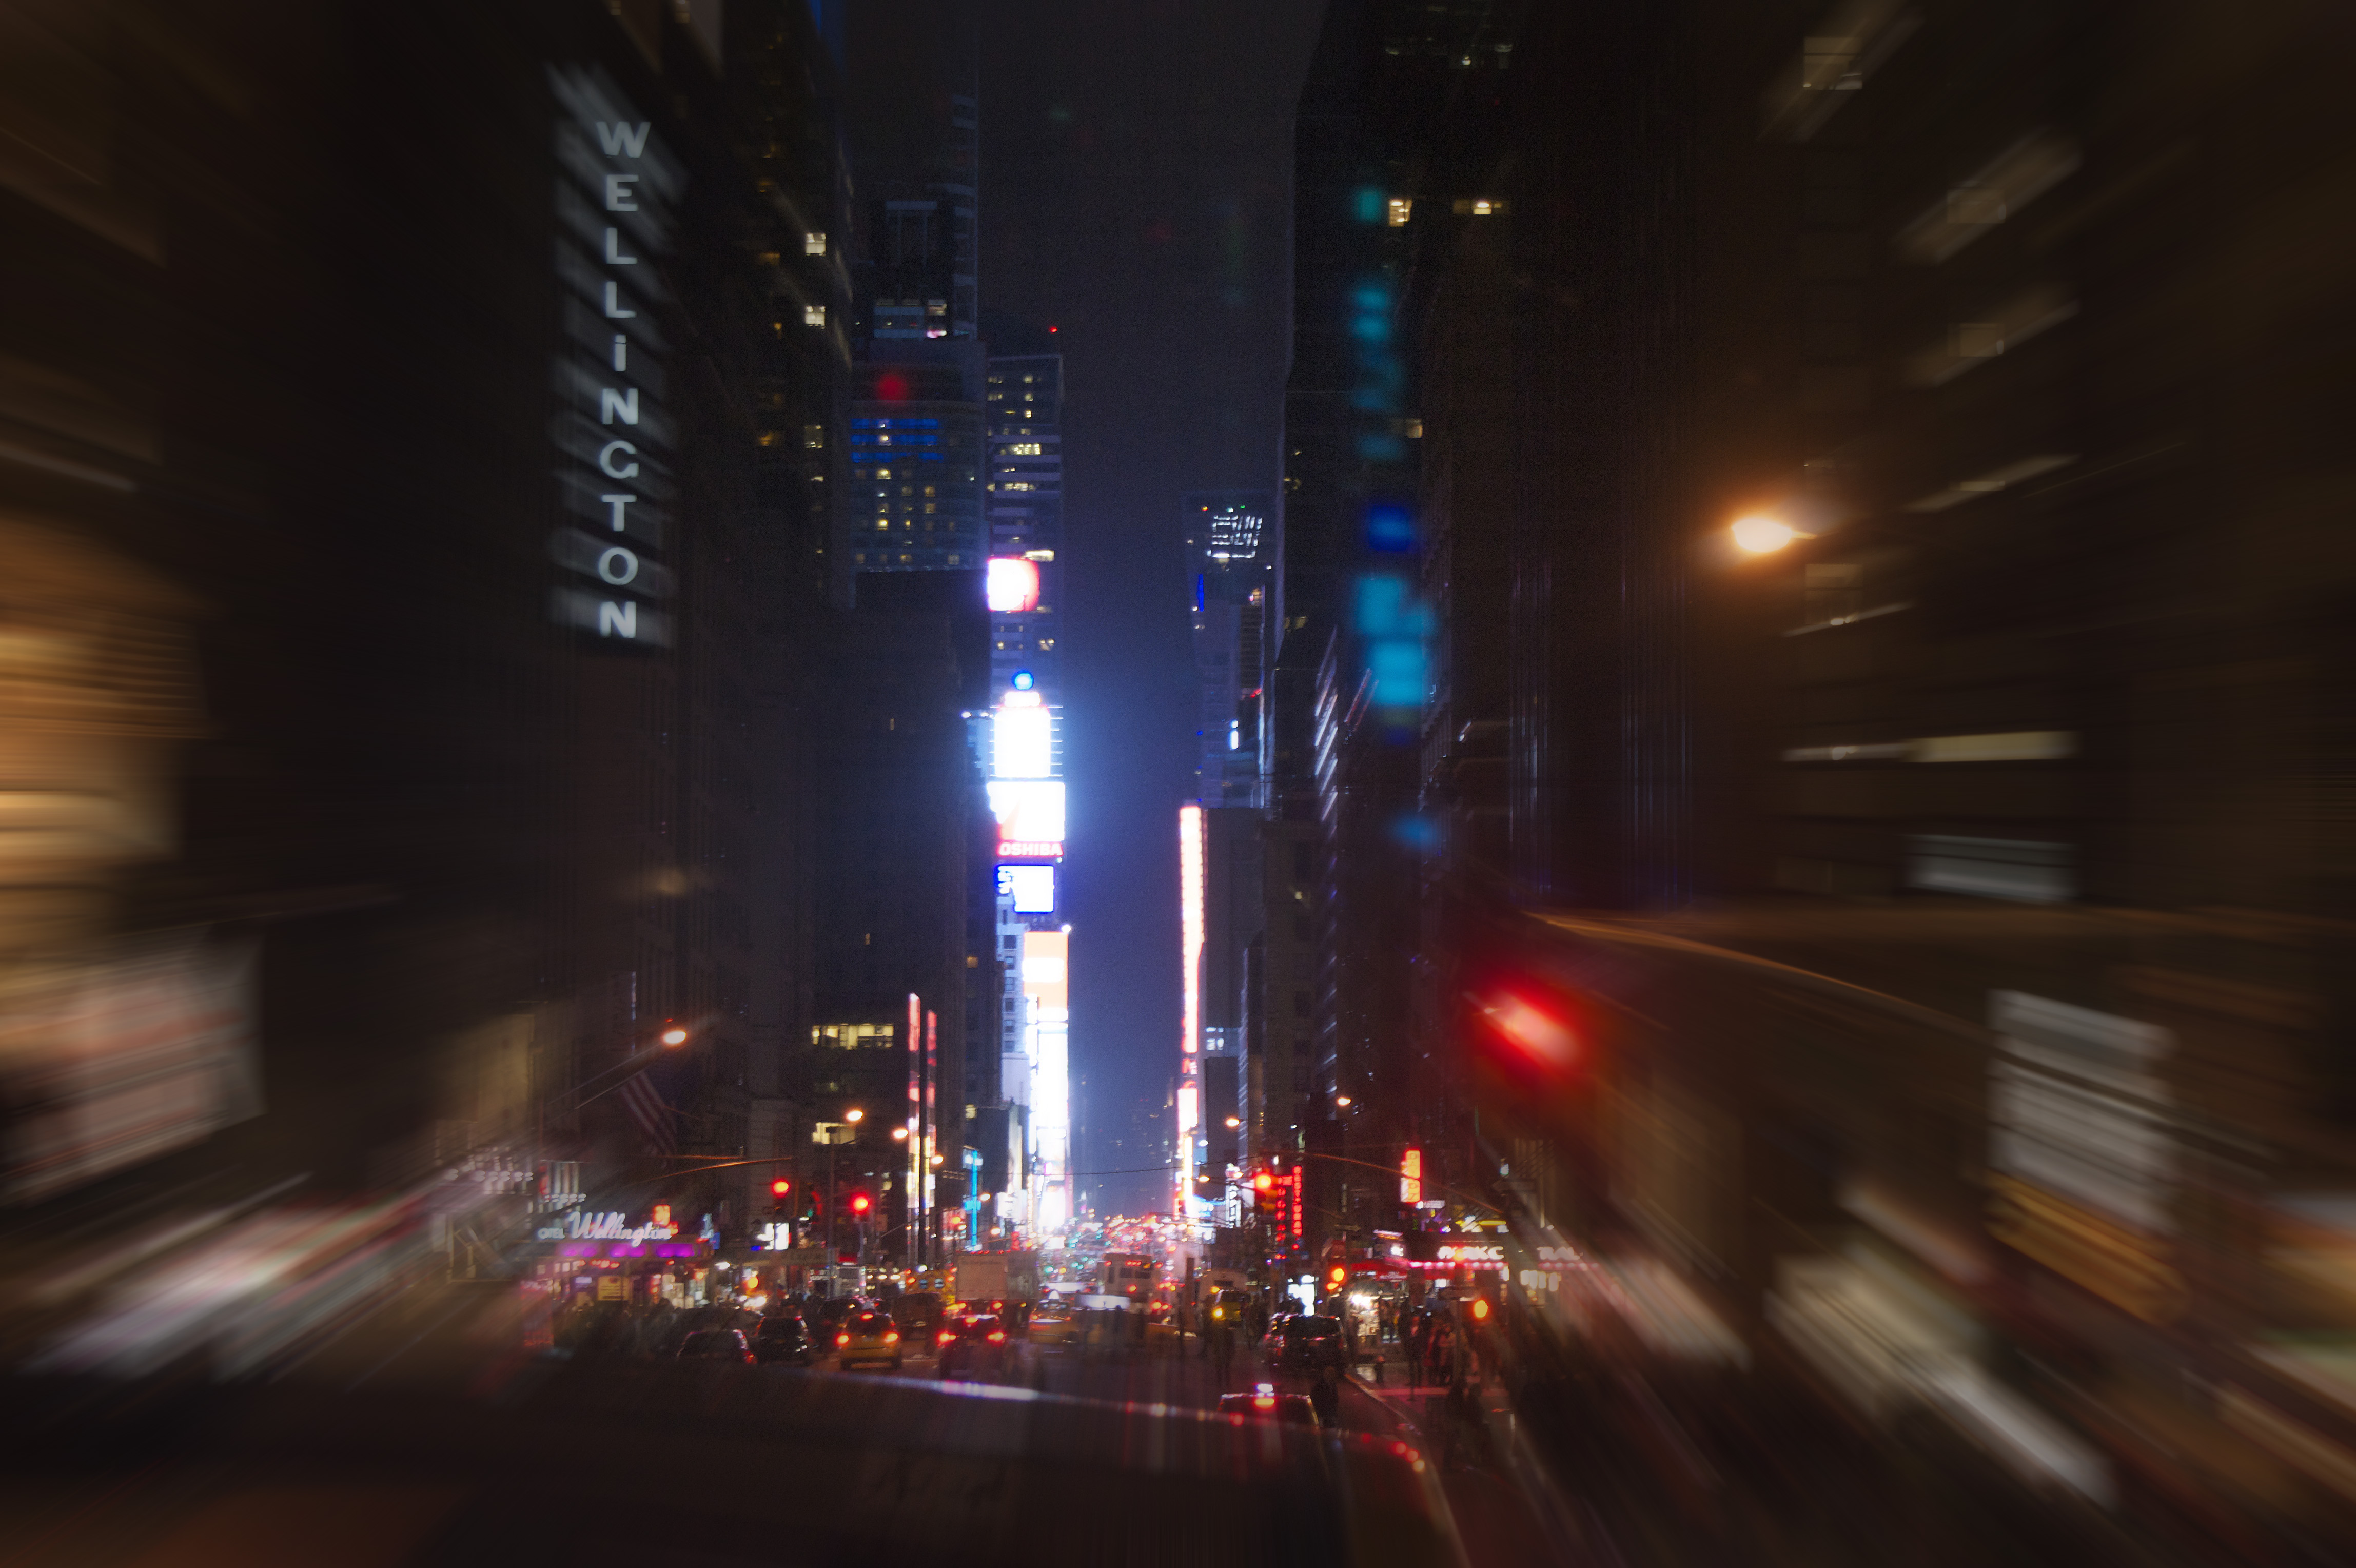
light, night, cityscape, evening, darkness, lighting